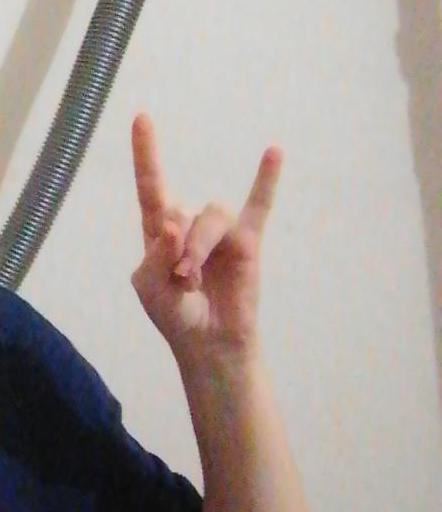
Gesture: rock